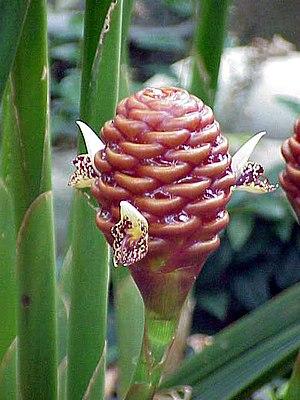
Zingiber est un genre de plantes de la famille des Zingiberaceae qui comprend une centaine d'espèces.